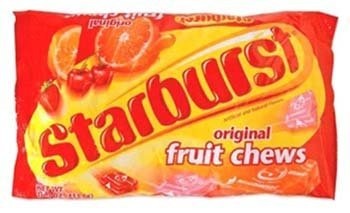
Item Name: Starburst Original Fruit Chews Candy, 14-ounce bag
Bullet Point: Starburst Fruit Chews Great fruit taste Real fruit juice
Product Description: Starburst Fruit Chews Great fruit taste Real fruit juice
Value: 14.0
Unit: Count

Price: 7.85